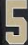
Number: 5